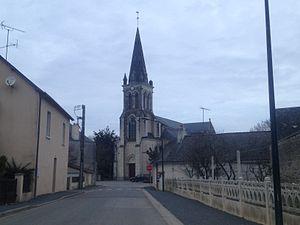
Mayenne, France